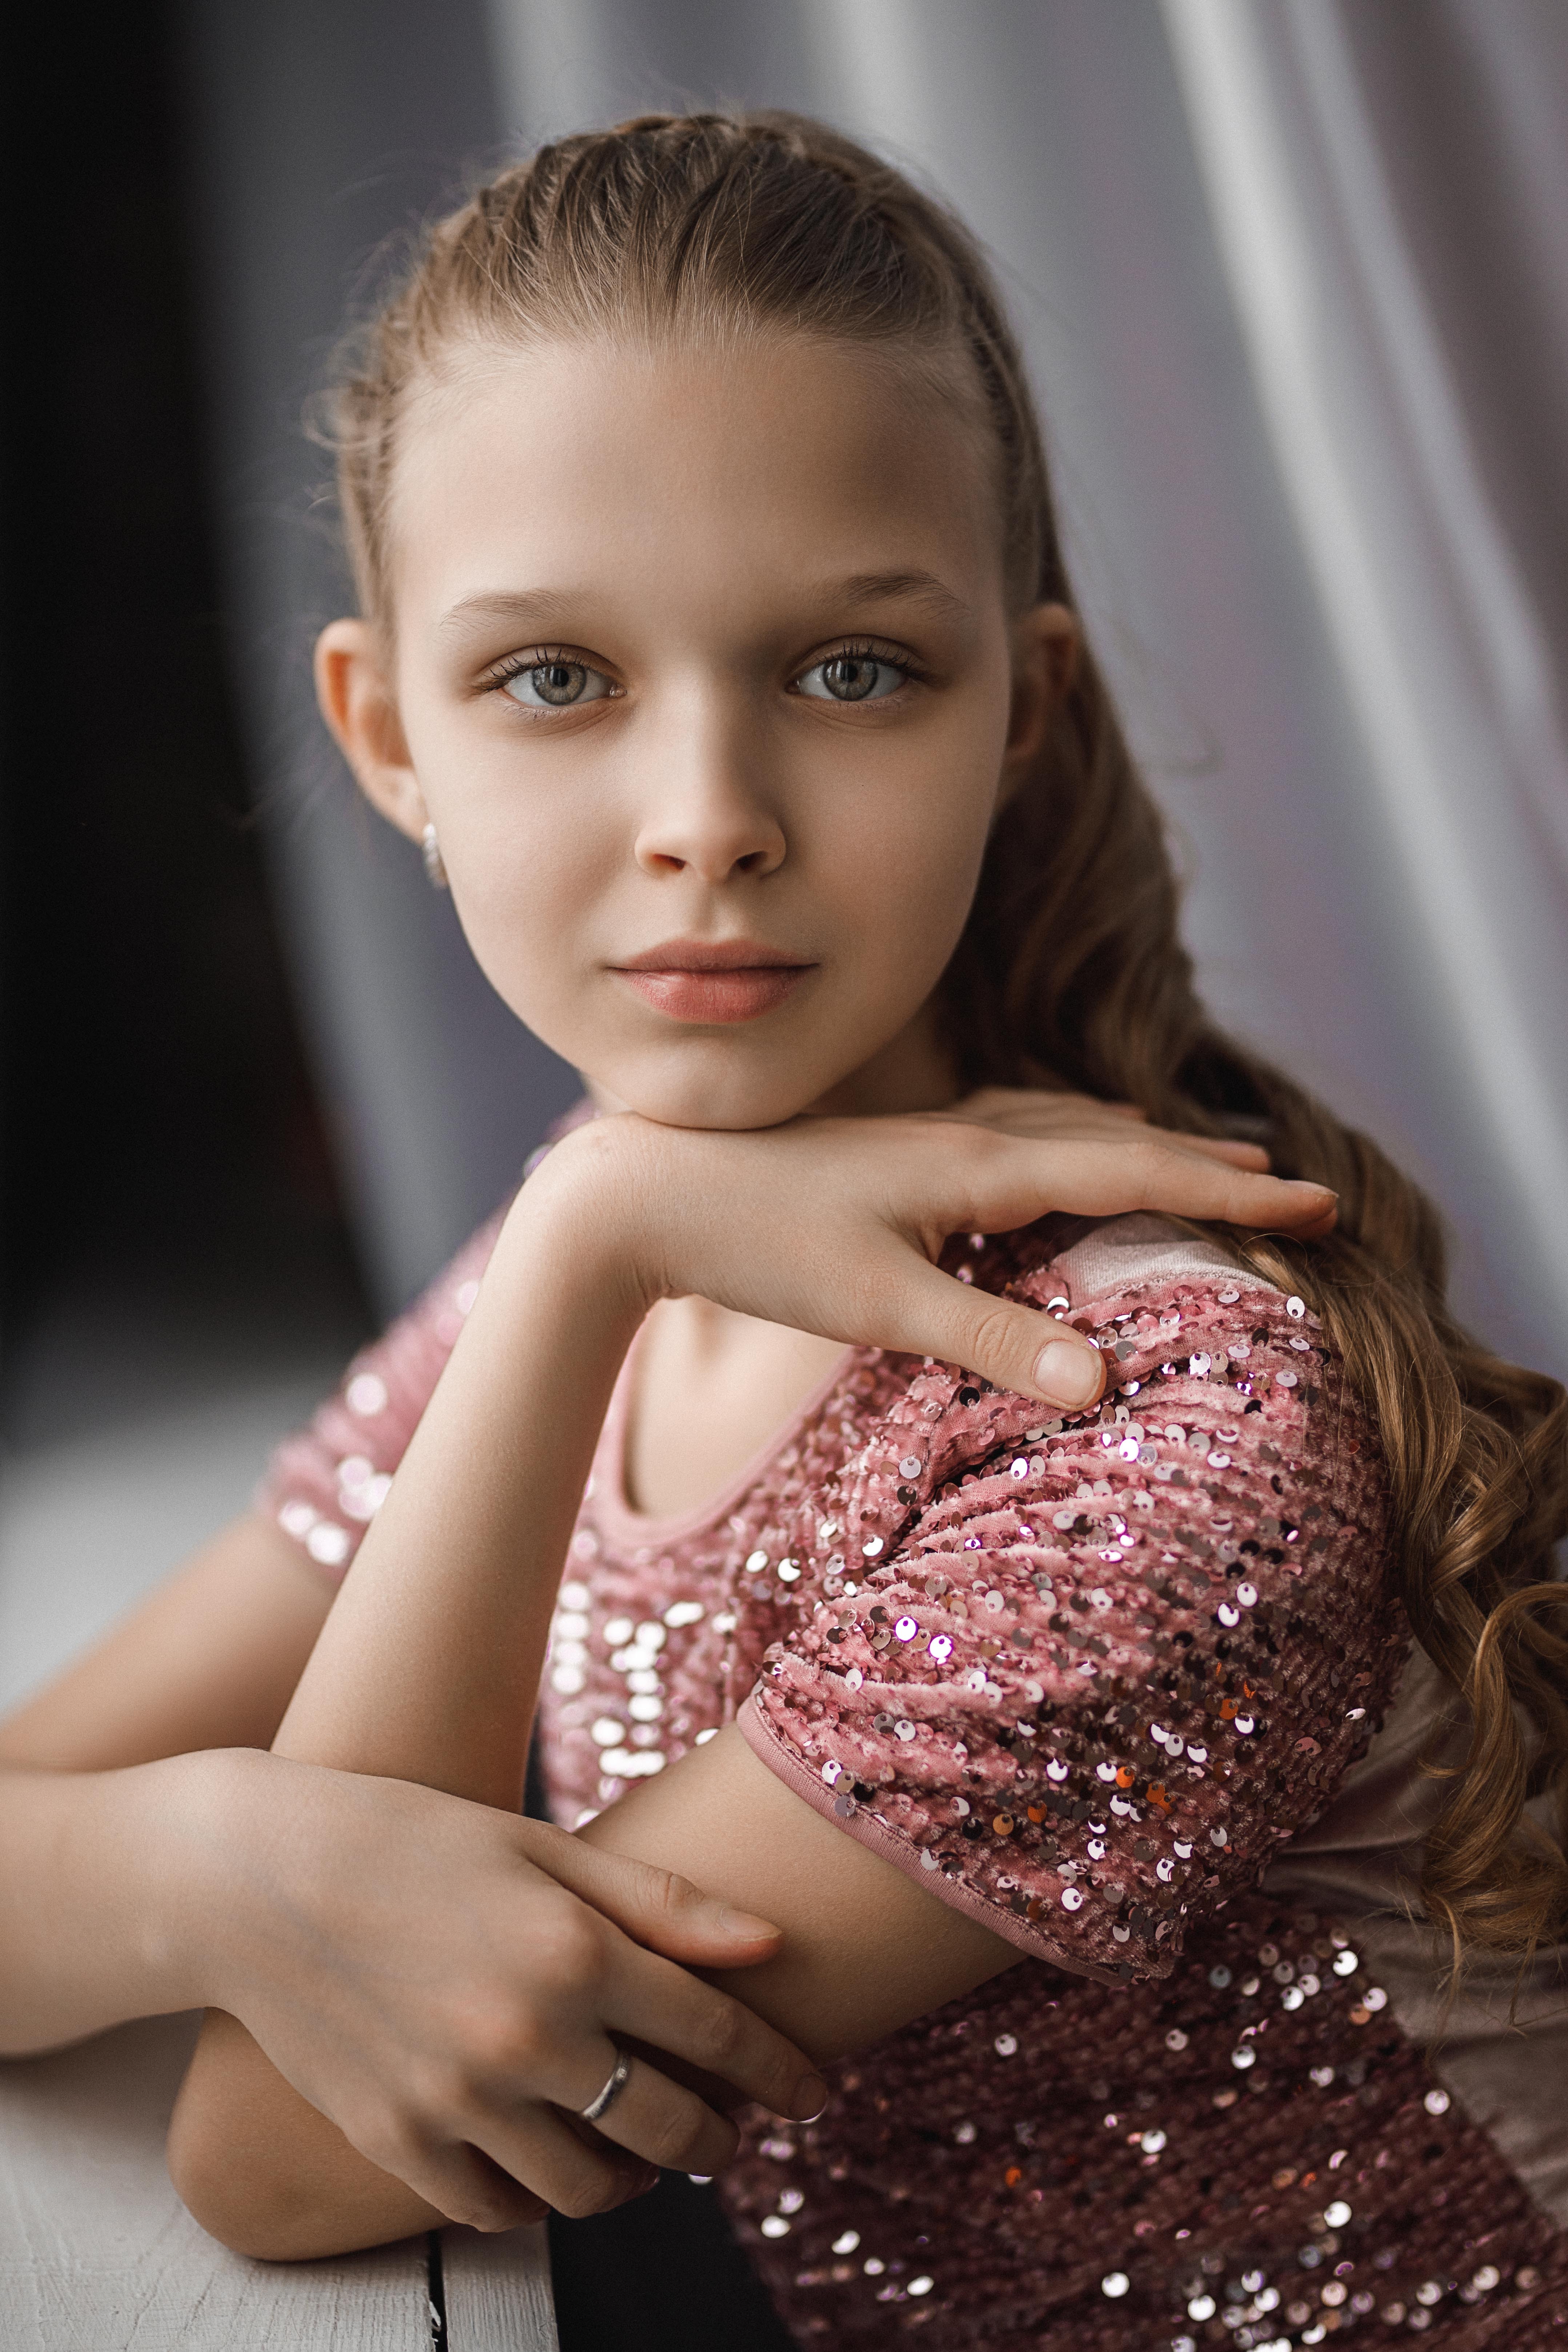
woman, hair, skin, joint, head, lip, hand, hairstyle, shoulder, eyelash, flash photography, neck, day dress, fashion design, waist, One piece garment, happy, fashion model, makeover, long hair, human leg, brown hair, jewellery, blond, thigh, child, formal wear, wrist, sitting, cocktail dress, abdomen, fashion accessory, curtain, portrait photography, portrait, photo shoot, model, child model, fur, haute couture